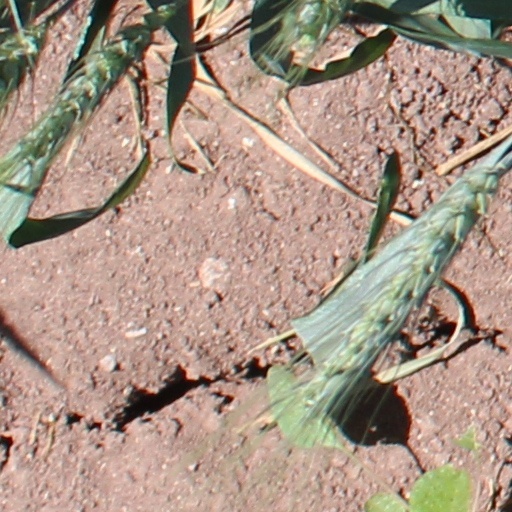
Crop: wheat